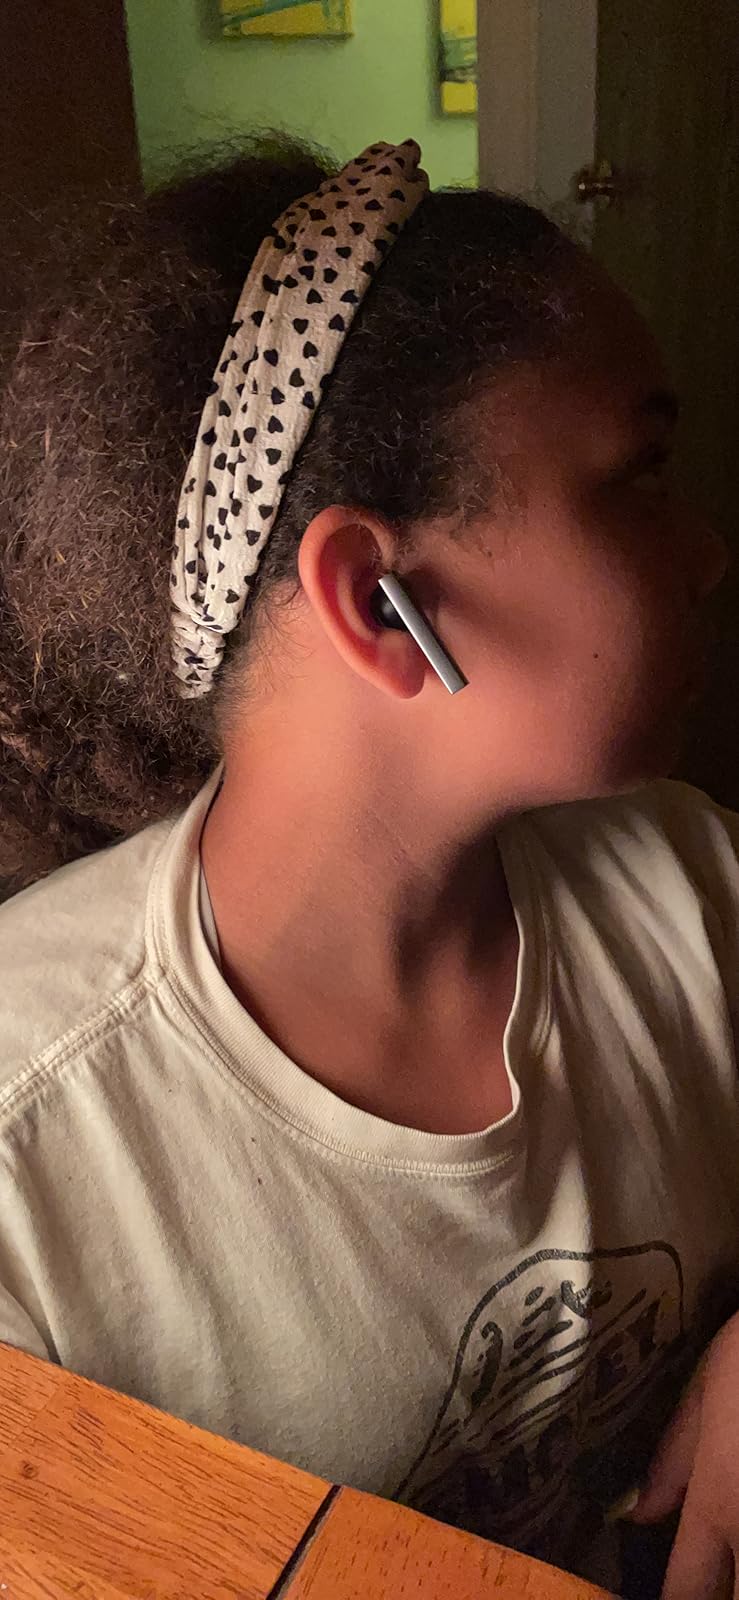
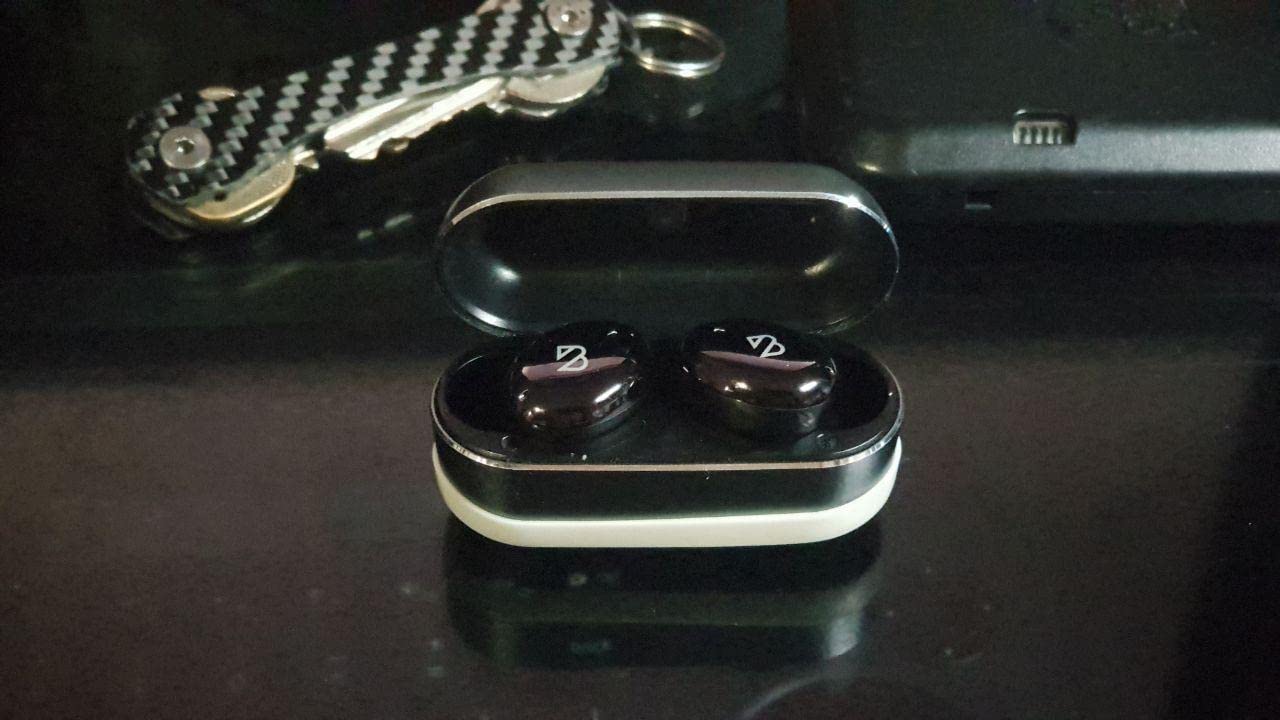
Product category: earbuds
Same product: no